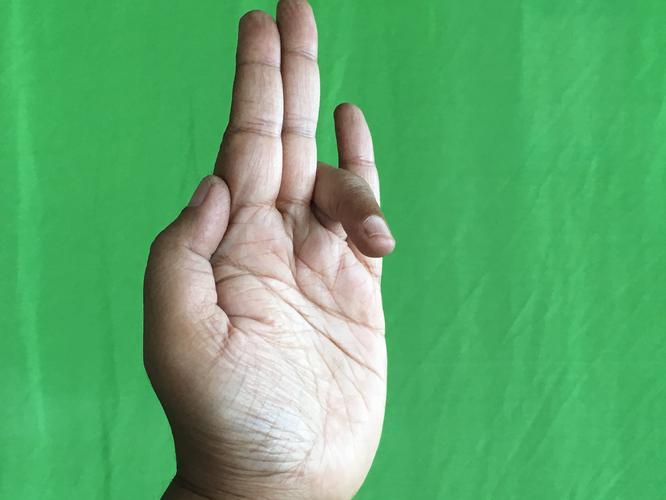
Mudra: Tripathaka
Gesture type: single_hand